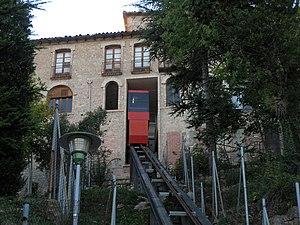
L'ascenseur incliné du sanctuaire de Queralt est un ascenseur incliné situé à Berga, dans la comarque du Berguedà, dans la province de Barcelone, en Catalogne. Cet ascenseur a été inauguré le 6 décembre 1991. Il permet de franchir les 26 mètres de dénivelé entre le parking et le complexe du sanctuaire.